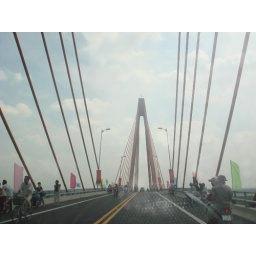
A new bridge crossing the river in Ben Tre province